Huangshan station

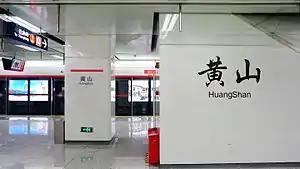

Huangshan Station (Fuzhounese: ) is a metro station of Line 1 of the Fuzhou Metro. It is located on Fuxia Road, south of Fuzhou-Quanzhou Express Link in Cangshan District, Fuzhou, Fujian, China. It started operation on May 18, 2016.